Greater Serbia

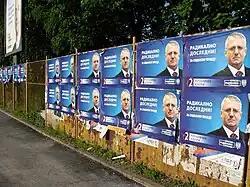
Vojislav Šešelj, president of the Serbian Radical Party, is one of the staunchest advocates of Greater Serbia.

By 1914 the Greater Serbian concept was eventually replaced by the Yugoslav Pan-Slavic movement. The change in approach was meant as a means to gain support of other Slavs which neighboured Serbs who were also occupied by Austria-Hungary. The intention to create a south Slav or "Yugoslav" state was expressed in the Niš declaration by Serbian prime minister Nikola Pašić in 1914, as well as in Serbia's regent Alexander's statement in 1916. The documents showed that Serbia would pursue a policy that would integrate all territory that contained Serbs and southern Slavs (except Bulgarians), including Croats and Slovenes.